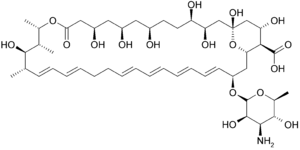
La nystatine est un médicament polyène antimycosique réservé à l'usage topique à cause de sa toxicité. Les Candida sont sensibles à la nystatine.